Lorna Marsden

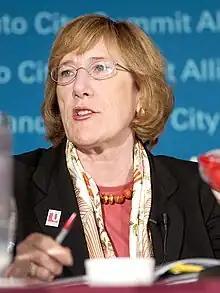
Marsden in 2003

Lorna Marsden, (born March 6, 1942) is a Canadian sociologist, academic administrator, and former Senator. She is the former President and Vice-Chancellor of both Wilfrid Laurier University and York University, and a former member of the Senate of Canada.